History of the Ottawa Senators (since 1992)

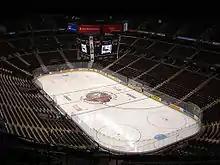
skating rink inside arena, surrounded by seating

Yashin returned for the 2000–01 season, though no longer the captain of the team. Despite being booed at home and in most arenas, being cursed as "Alexei Cashin" or "Cashin Yashin" by the fans, he played well for the Senators. The Senators had another successful season, finishing with 109 points, winning the Division and placing second in the East. For the third-straight season, however, the Senators could not win a playoff round, losing again to Toronto in the first round, this time in a 4–0 sweep. After the season, on the day of the 2001 NHL entry draft, Yashin would be dealt to the New York Islanders in exchange for Zdeno Chara, Bill Muckalt and the Islanders' first-round draft pick (second overall), which the Senators used to select Jason Spezza. Yashin would sign a ten-year contract with the Islanders.